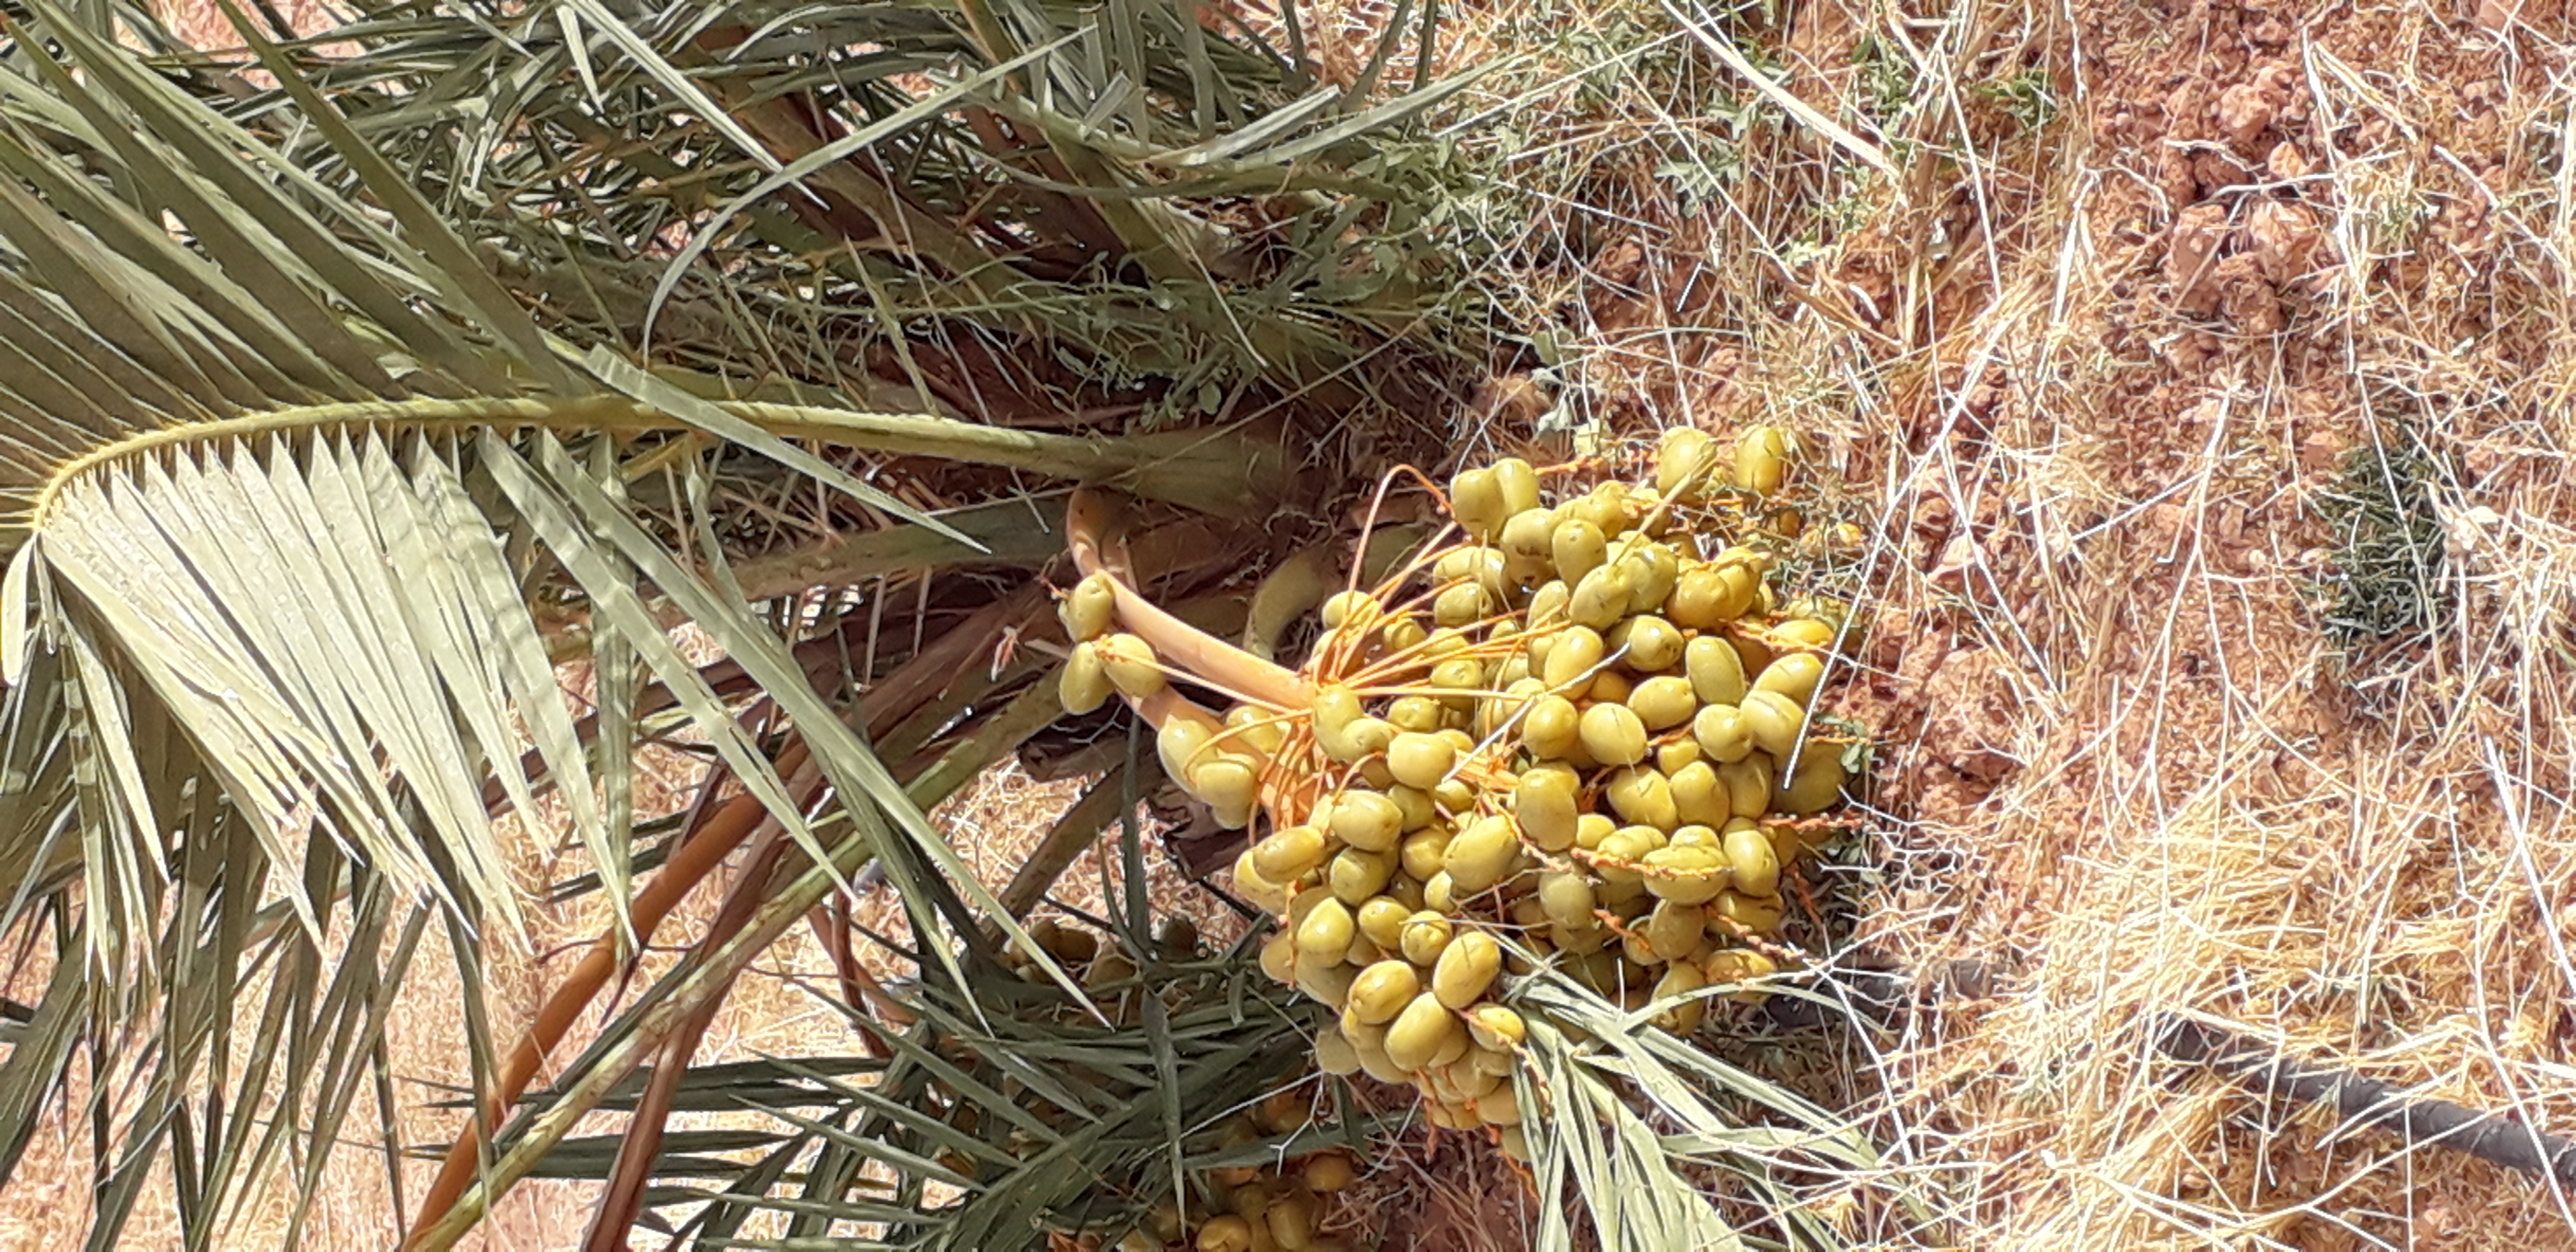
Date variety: Boufagous